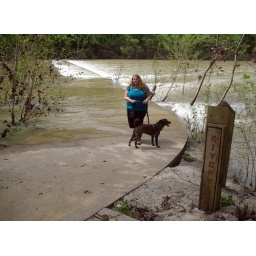
We didn't let a little thing like this stop us from crossing the river. We used the car bridge above us.